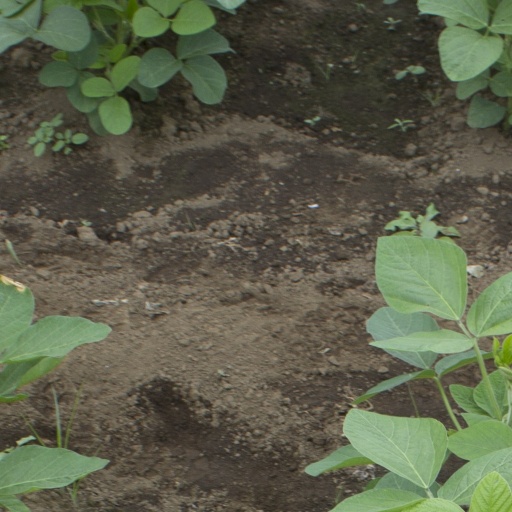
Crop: soybean